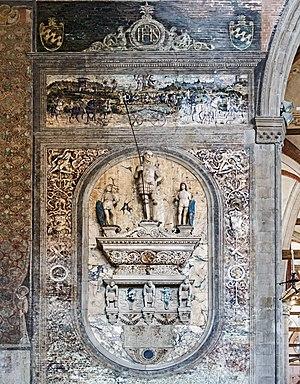
Les Marcello sont une famille patricienne de Venise, dont la présence à Venise peut être datée, au moins, au 12 décembre 982, lorsque deux membres de la famille ont été parmi les 40 signataires d'un acte par lequel la petite île de San Giorgio a été donné à l'ordre bénédictin: un, Pietro, considéré comme le fondateur de la famille, et un autre, un évêque.
La basilique Santa Maria Gloriosa dei Frari, appelée communément I Frari, est une des principales églises de Venise. Elle est située sur le Campo dei Frari, dans le sestiere de San Polo. Dédiée à l'Assomption de Marie, elle a reçu le titre de basilique mineure.